Memorial Ossuary, Cer

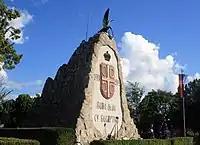
A monument with a Serbian cross.

It was built in 1927 and 1928, for the 10th anniversary of the end of First World War. Battle of Cer took place from 15 to 19 August 1914 during the First World War, between the Serbian and Austro-Hungarian army. In the battle the Austro-Hungarian army was defeated and was forced to withdraw. The Battle of Cer is considered the first battle of the Great War and the first Allied victory. The project for the memorial complex was done by the Russian engineer Sergije Bagenski.